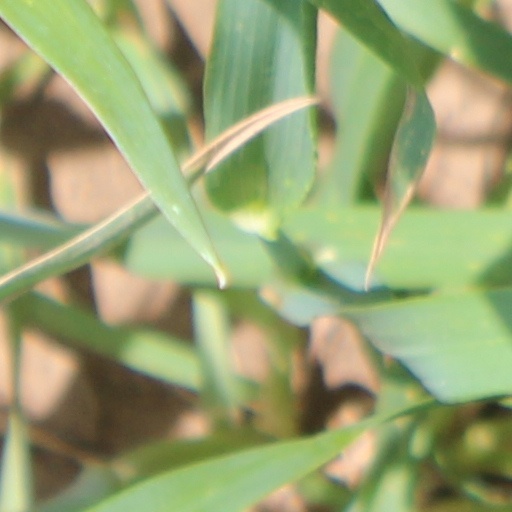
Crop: wheat